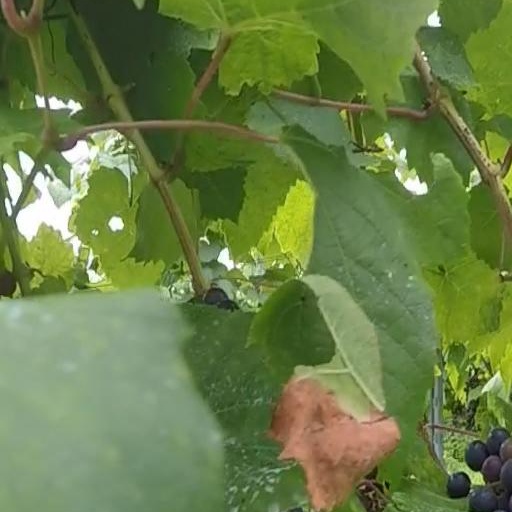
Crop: grape